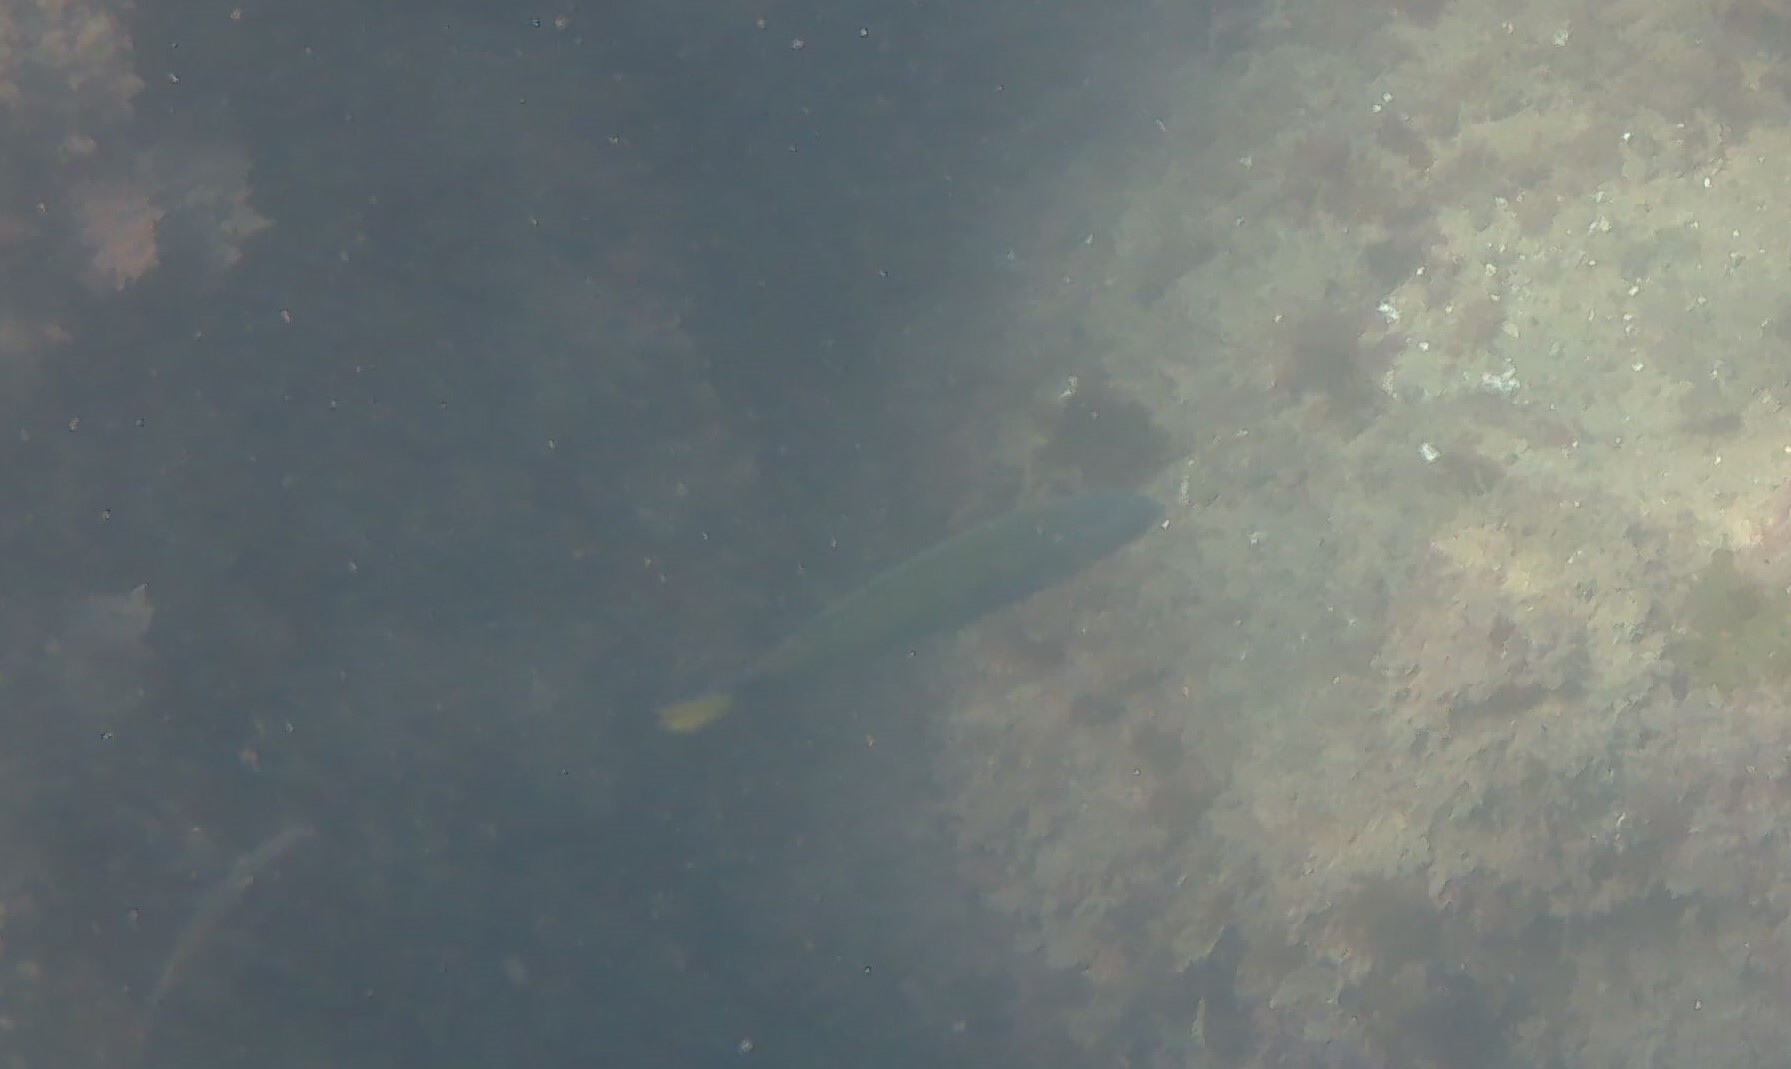
Thalassoma lunare (Moon Wrasse)